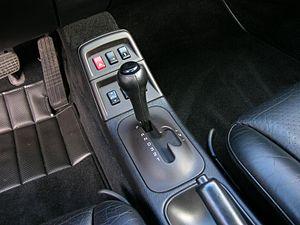
Tiptronic est un type de boîte de vitesses automatique développé par Porsche qui est utilisé sur certains de ses véhicules ainsi que sur ceux d'autres marques. C'est une marque déposée qui appartient au constructeur de voitures de sport allemand, marque qui est également utilisée sous licence par d'autres constructeurs tels que Volkswagen, Audi et Skoda.